Cox v Ergo Versicherung AG

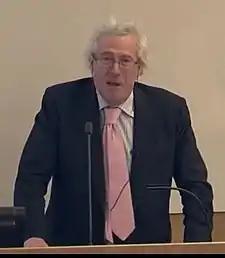
Lord Sumption.

Lord Sumption gave the lead judgment. Lord Sumption noted that English law and German law were broadly similar, but that under English law Mrs Cox would have the benefit of two additional claims over what she would have under German law: